Bougainville counterattack

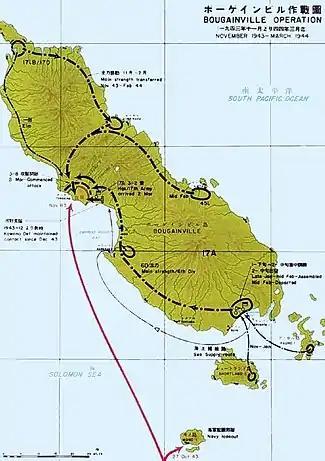
Map of Japanese troop movements on Bougainville during the fighting on the island between November 1943 and March 1944. The black lines indicate Japanese movements, the red lines indicate Allied landing operations.

In late December 1943 Hyakutake and the other senior Japanese officers on Bougainville concluded that the Allies did not intend to advance from their perimeter at Empress Augusta Bay or land elsewhere on the island, and they began planning a counterattack. Their plans were based around a mistaken assessment that there were 30,000 Allied personnel on the island, of whom 20,000 were combat troops with the remainder aircraft ground crews; the American combat strength was actually over 60,000. As a result of its experiences in the Guadalcanal campaign during 1942 and 1943, the 17th Army decided to conduct a single major attack against the perimeter rather than a series of offensives. During a visit to Bougainville on 21 January 1944, General Hitoshi Imamura, the commander of the Eighth Area Army, directed that the offensive should be launched in early March. Japanese historian Hiroyuki Shindo states that this date was chosen solely based on ration availability; the Japanese supply line from Rabaul had been cut when the Allies had captured the Green Islands in mid-February, and Japanese commanders wanted to attack before supplies were exhausted.